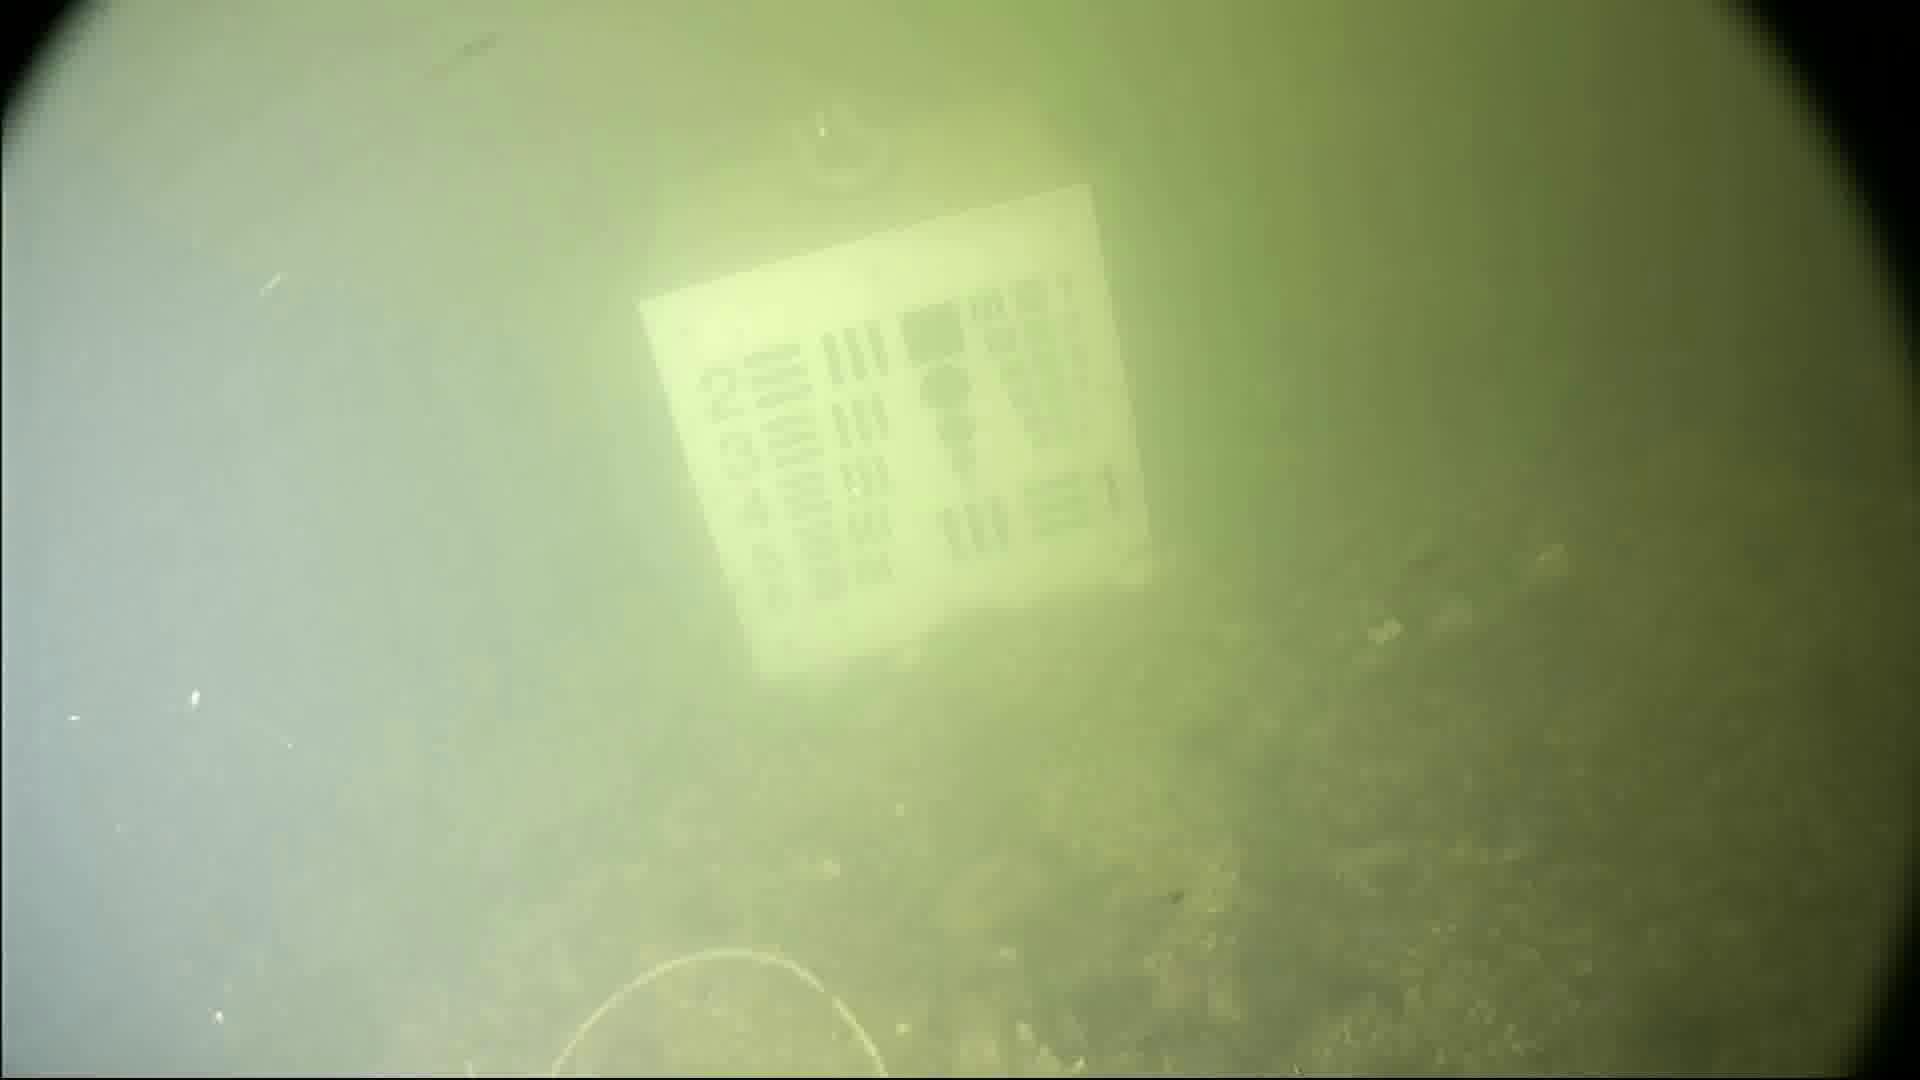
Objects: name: crab